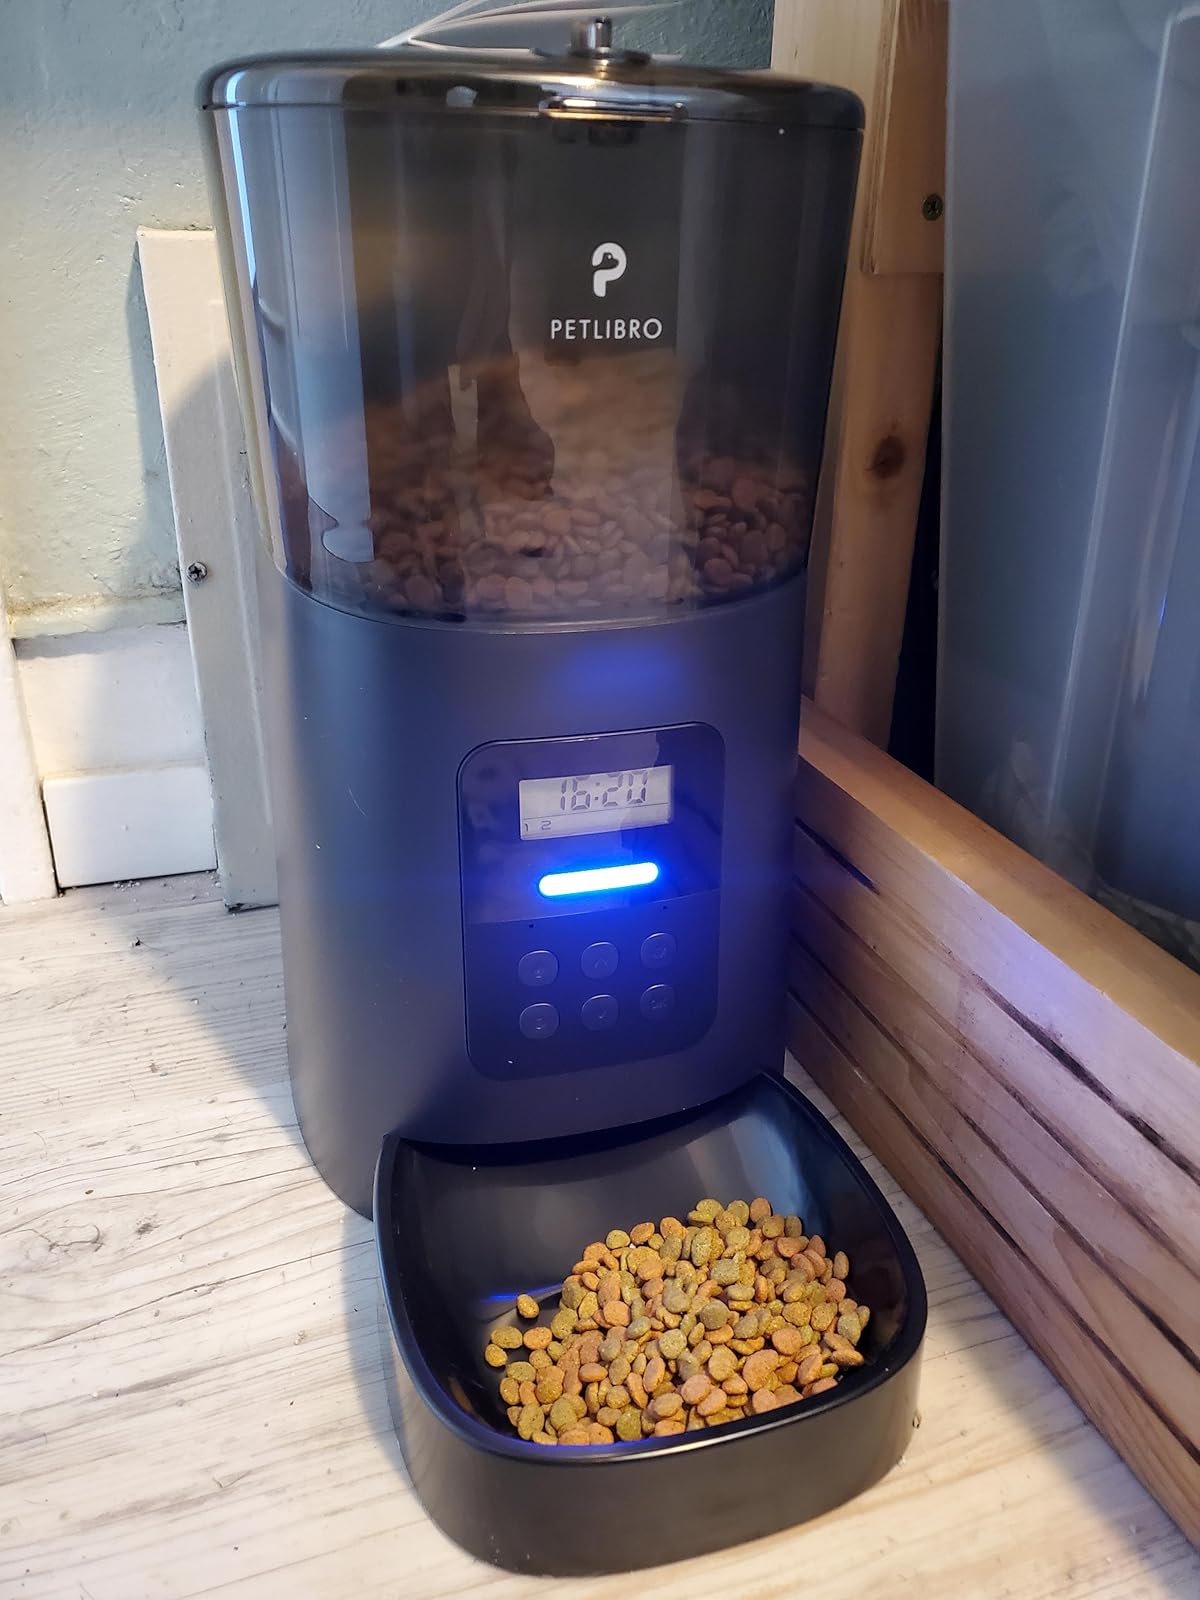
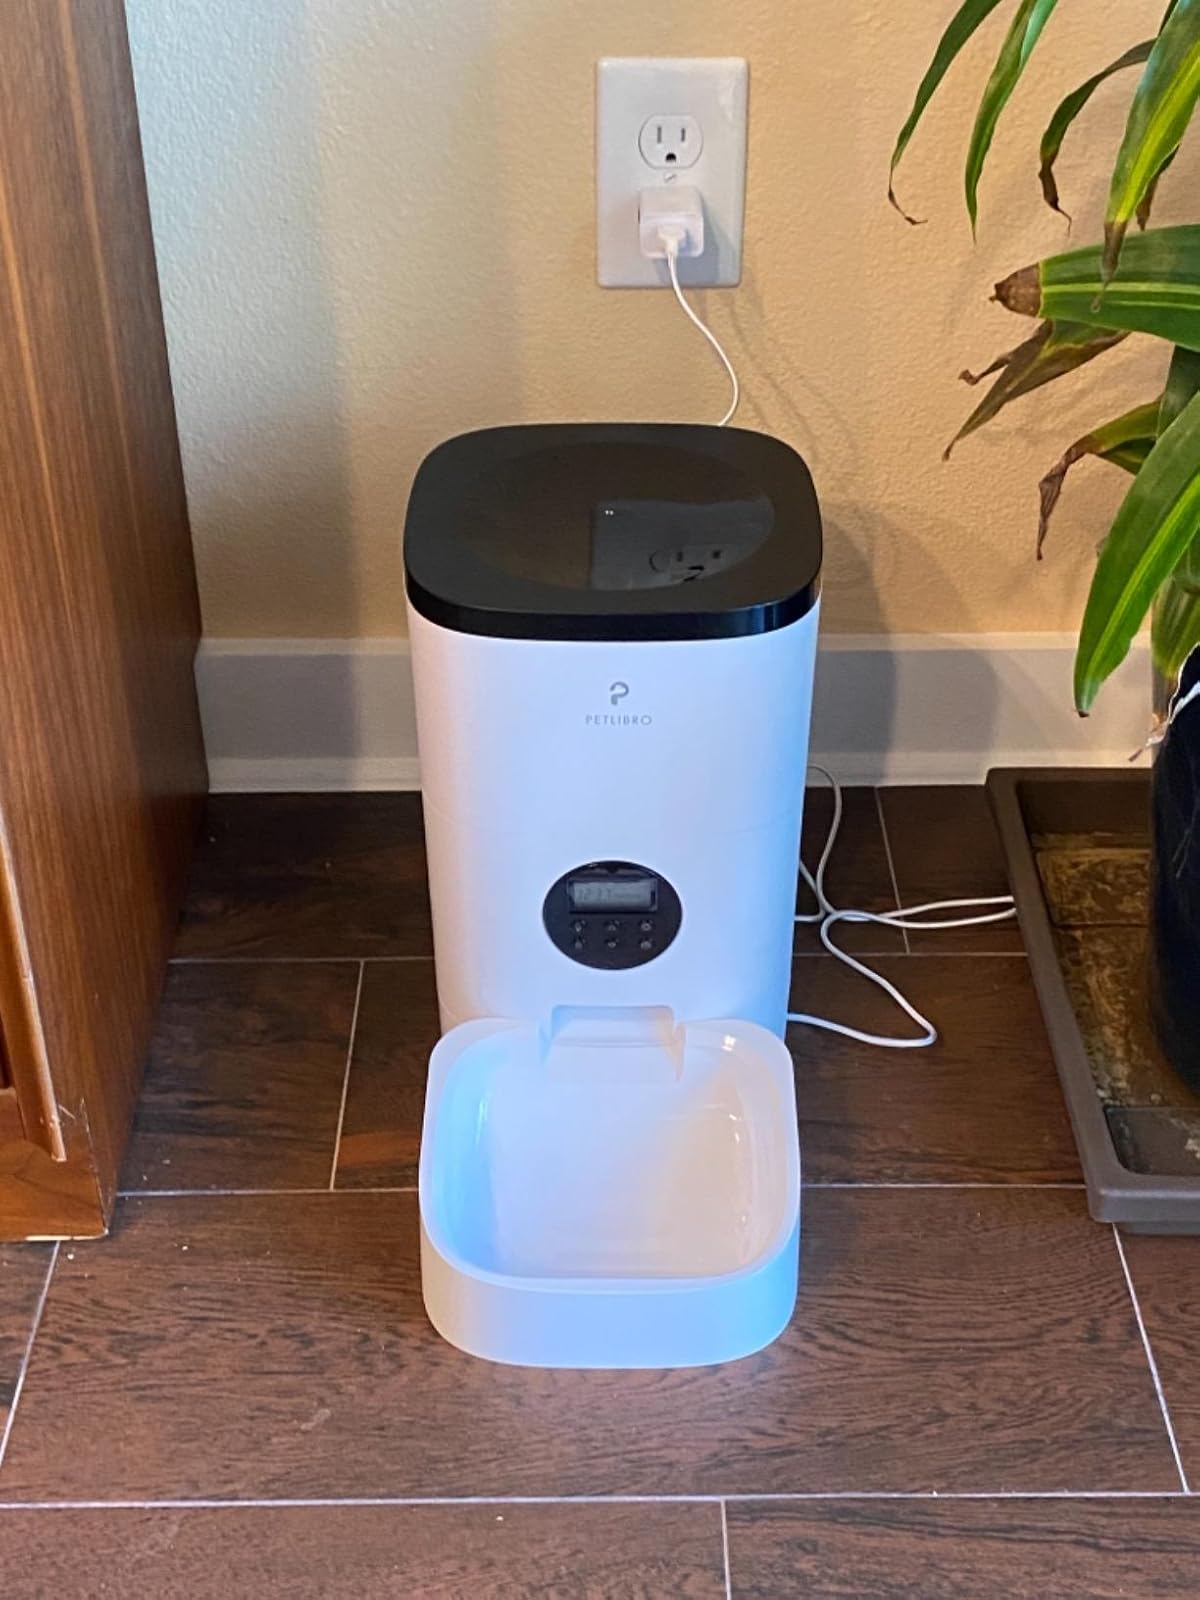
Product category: items_feeder
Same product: no